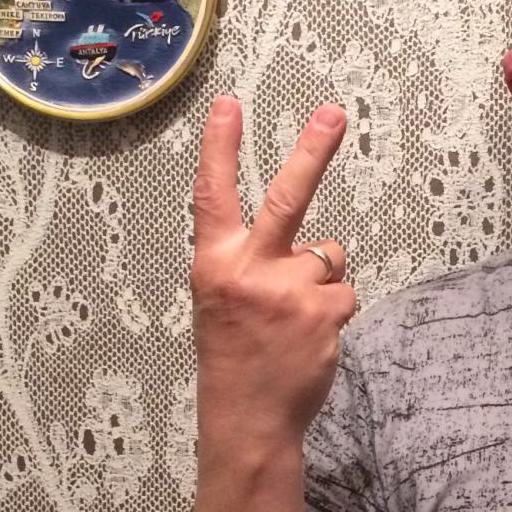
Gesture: peace_inverted